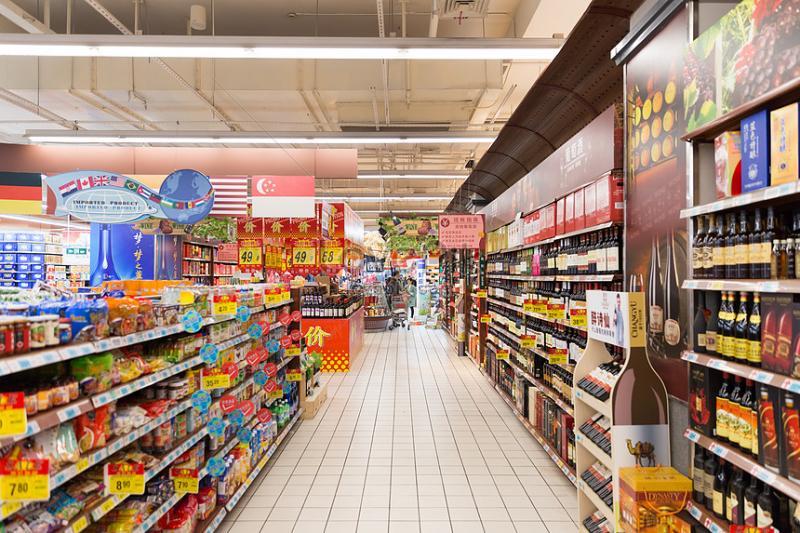
có nhiều hàng hoá xuất hiện trên các kệ hàng của siêu thị